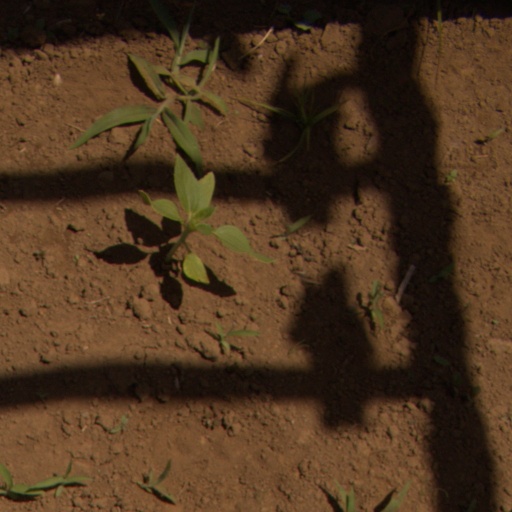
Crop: Jerusalem artichoke